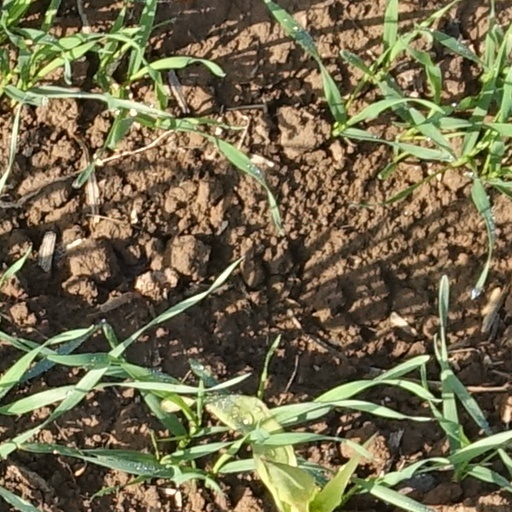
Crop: wheat